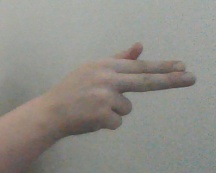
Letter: ghain